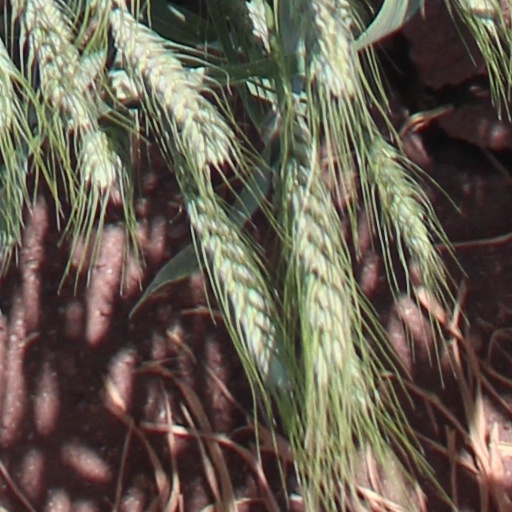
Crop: wheat